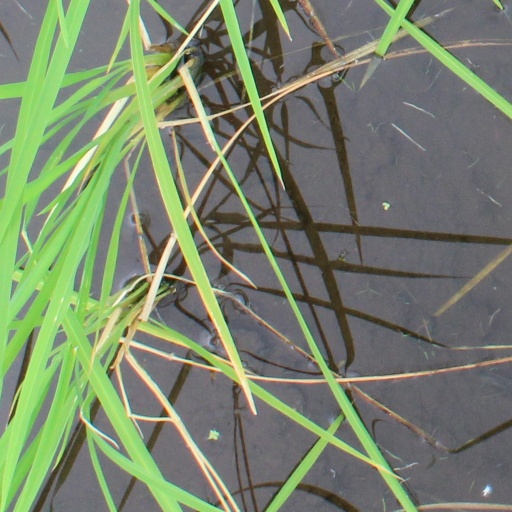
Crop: rice